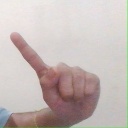
अक्षर: ए